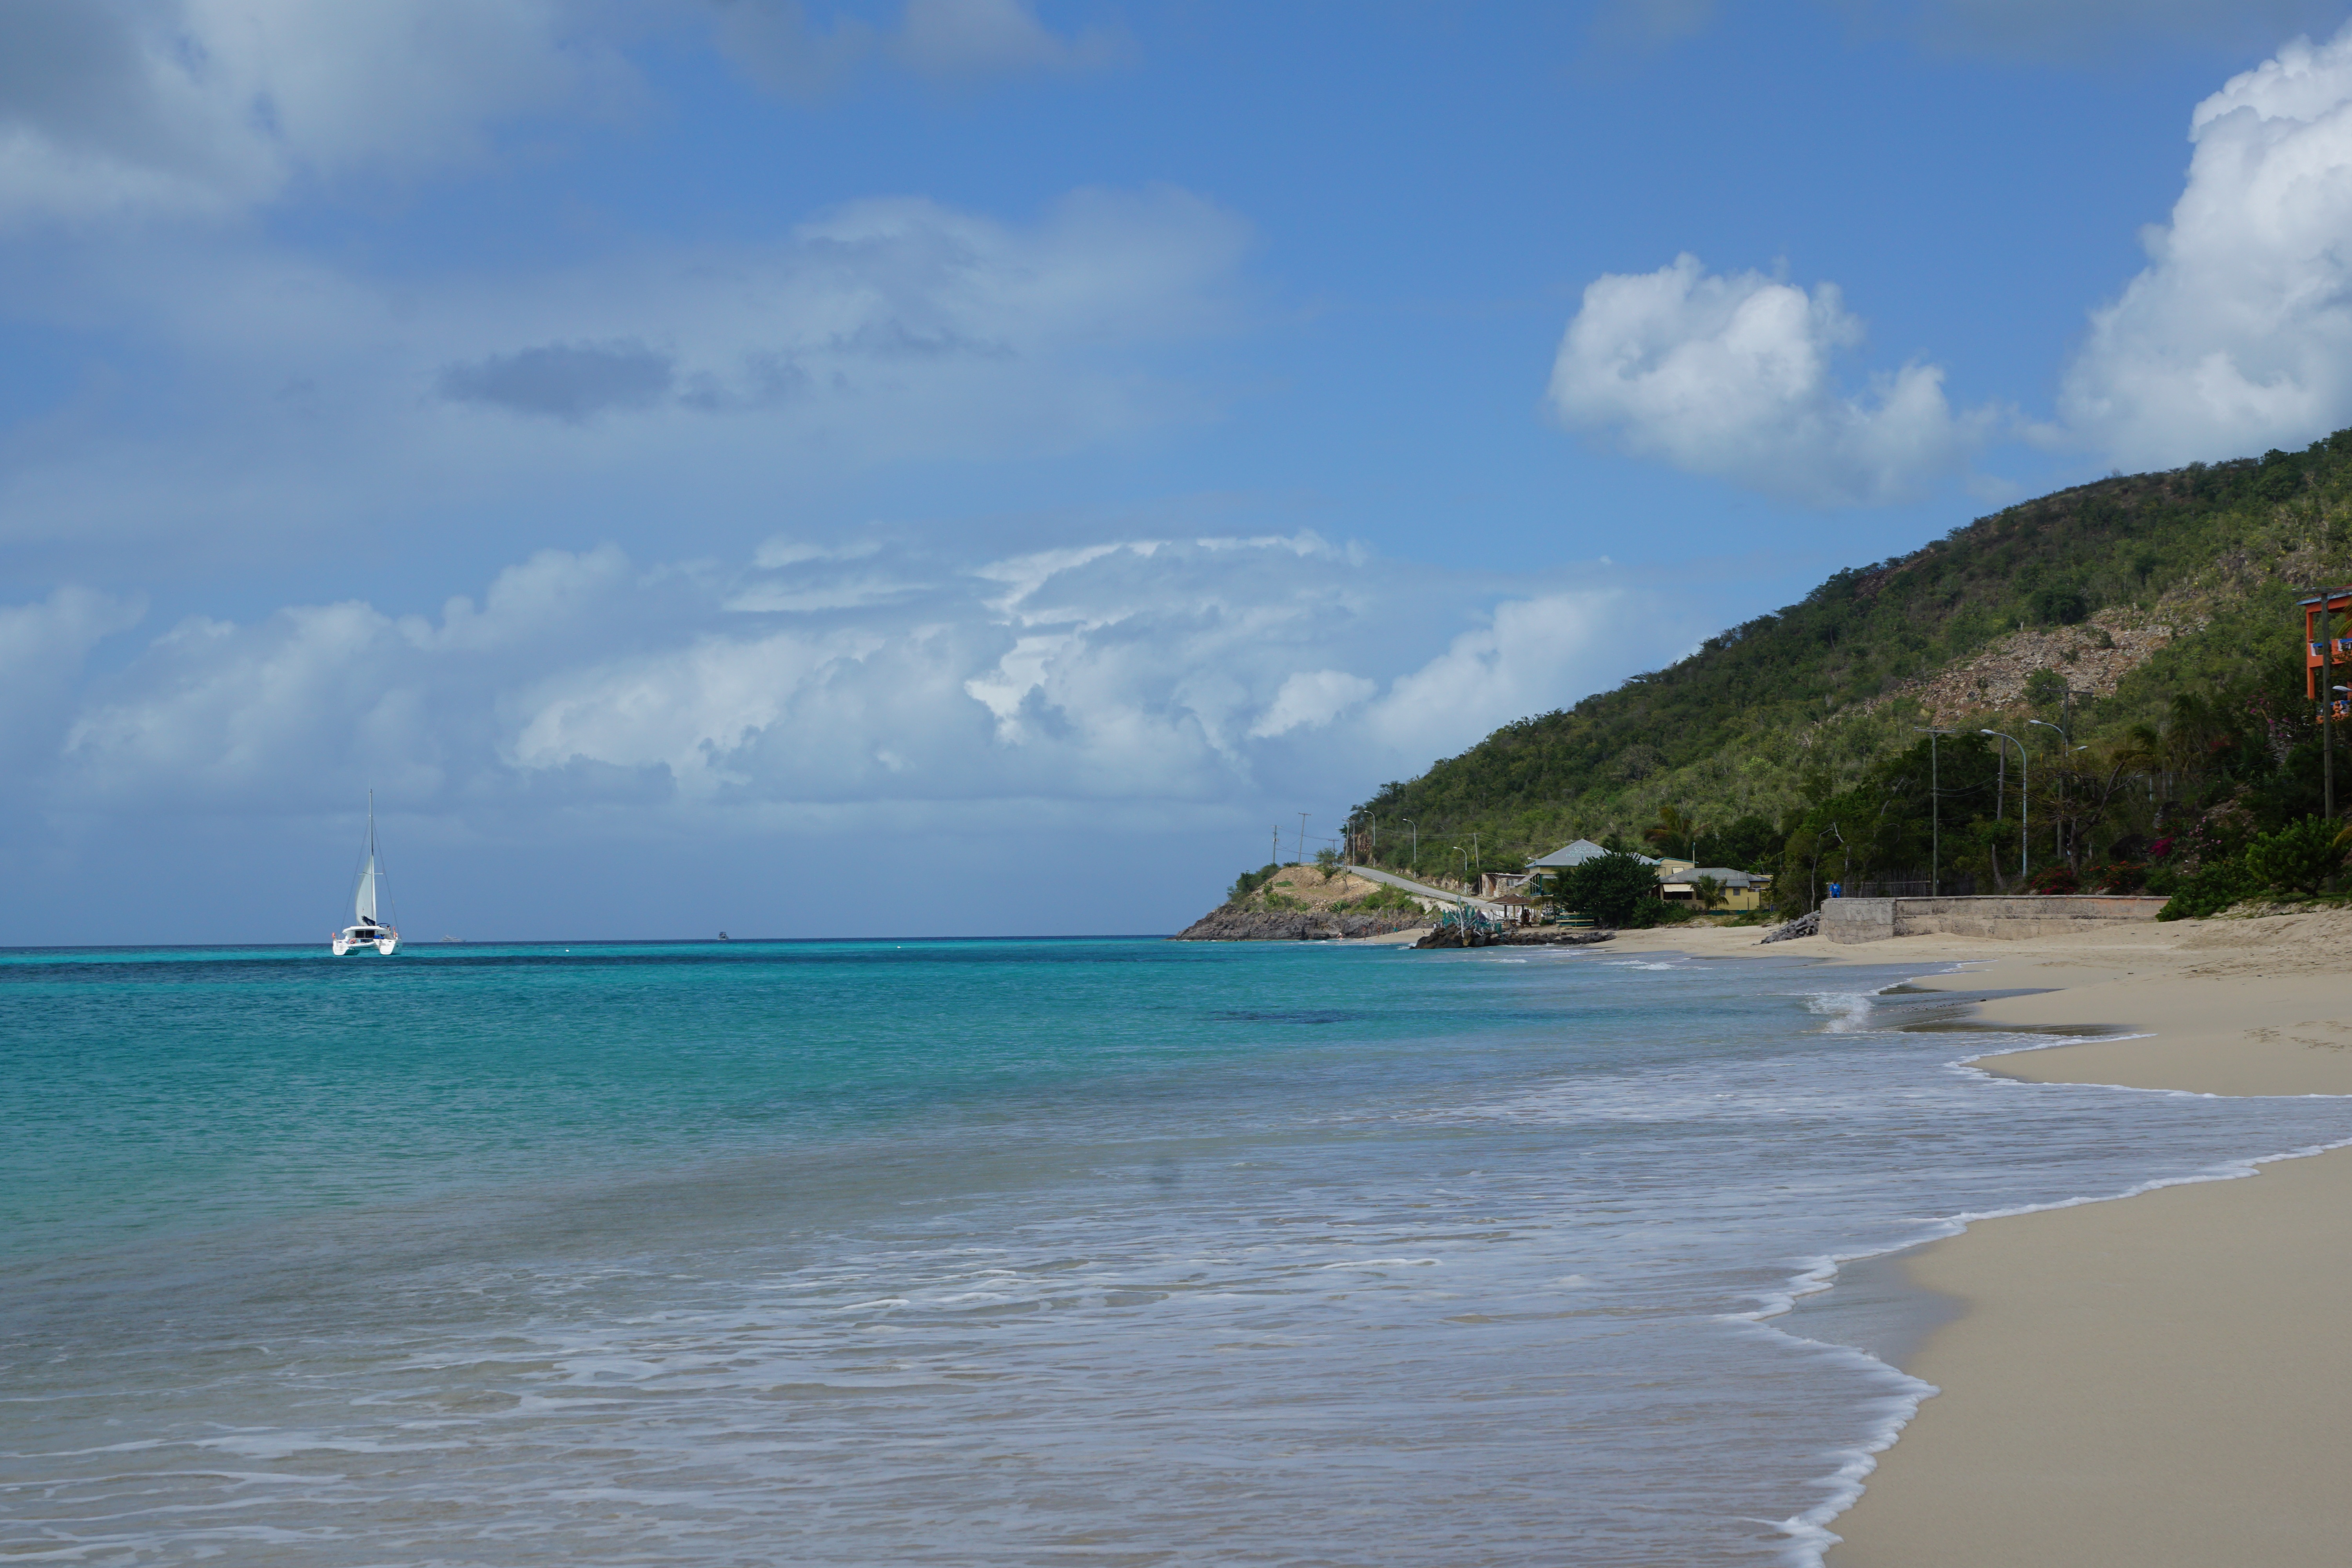
beach, sea, coast, water, ocean, shore, wave, vacation, boot, swim, cove, bay, island, blue, body of water, fun, sail, caribbean, cape, islet, antigua, landform, wind wave